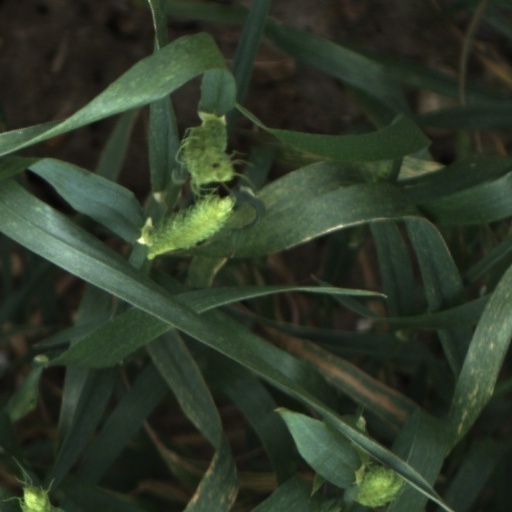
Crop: wheat